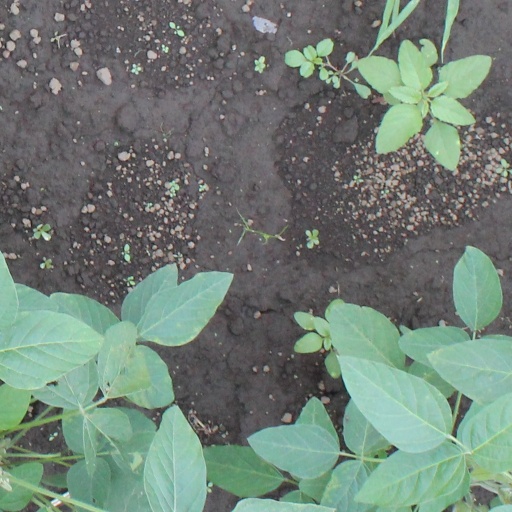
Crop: soybean